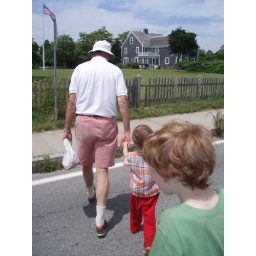
Tano in one hand, bag of fish in the other